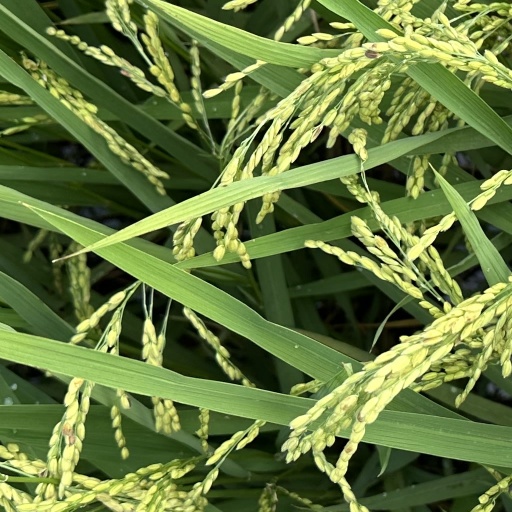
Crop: rice